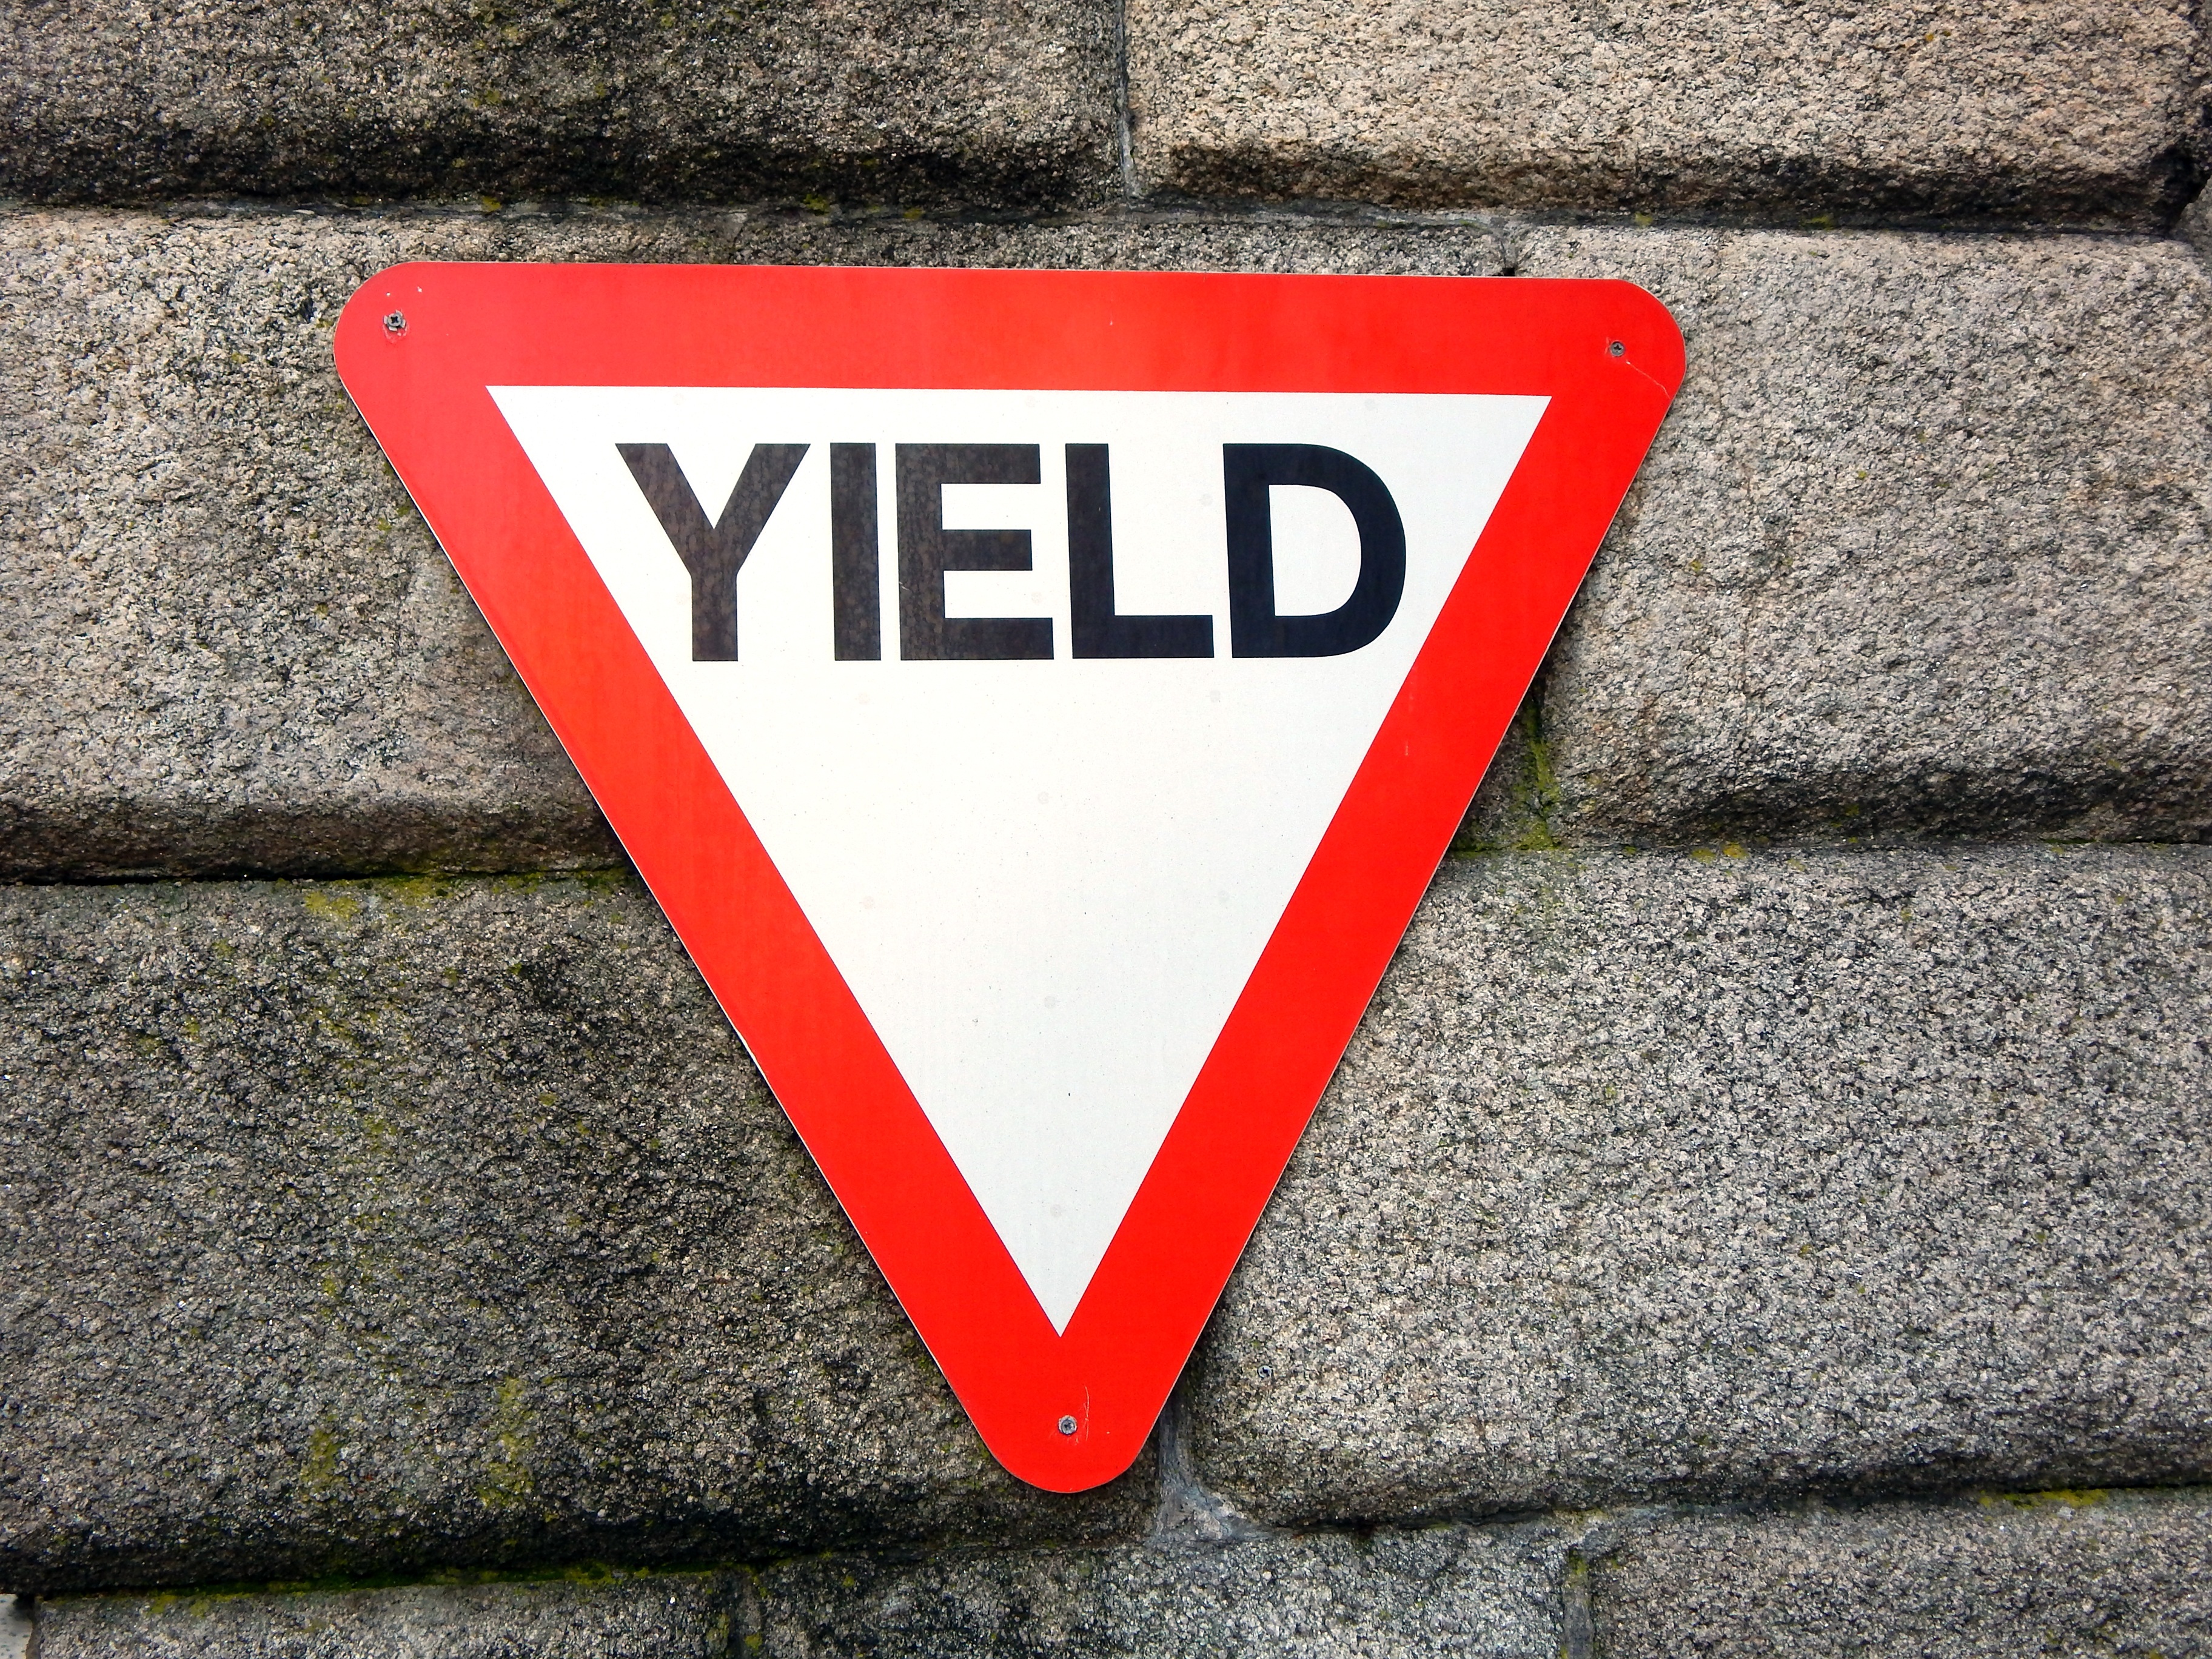
traffic, number, wall, sign, red, signal, street sign, signage, lane, font, ireland, shape, dublin, traffic sign, yield, traffic signal, give way, house numbering